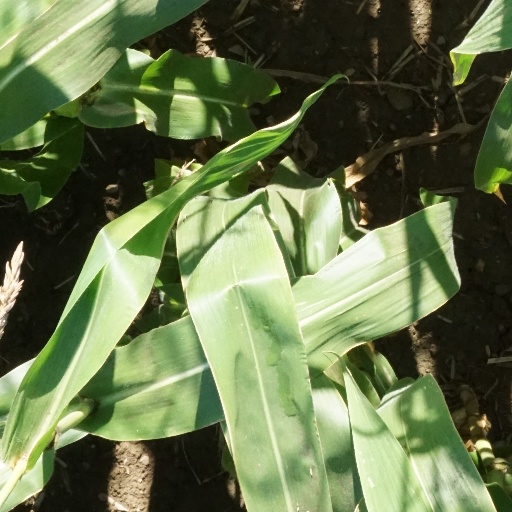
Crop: maize; corn